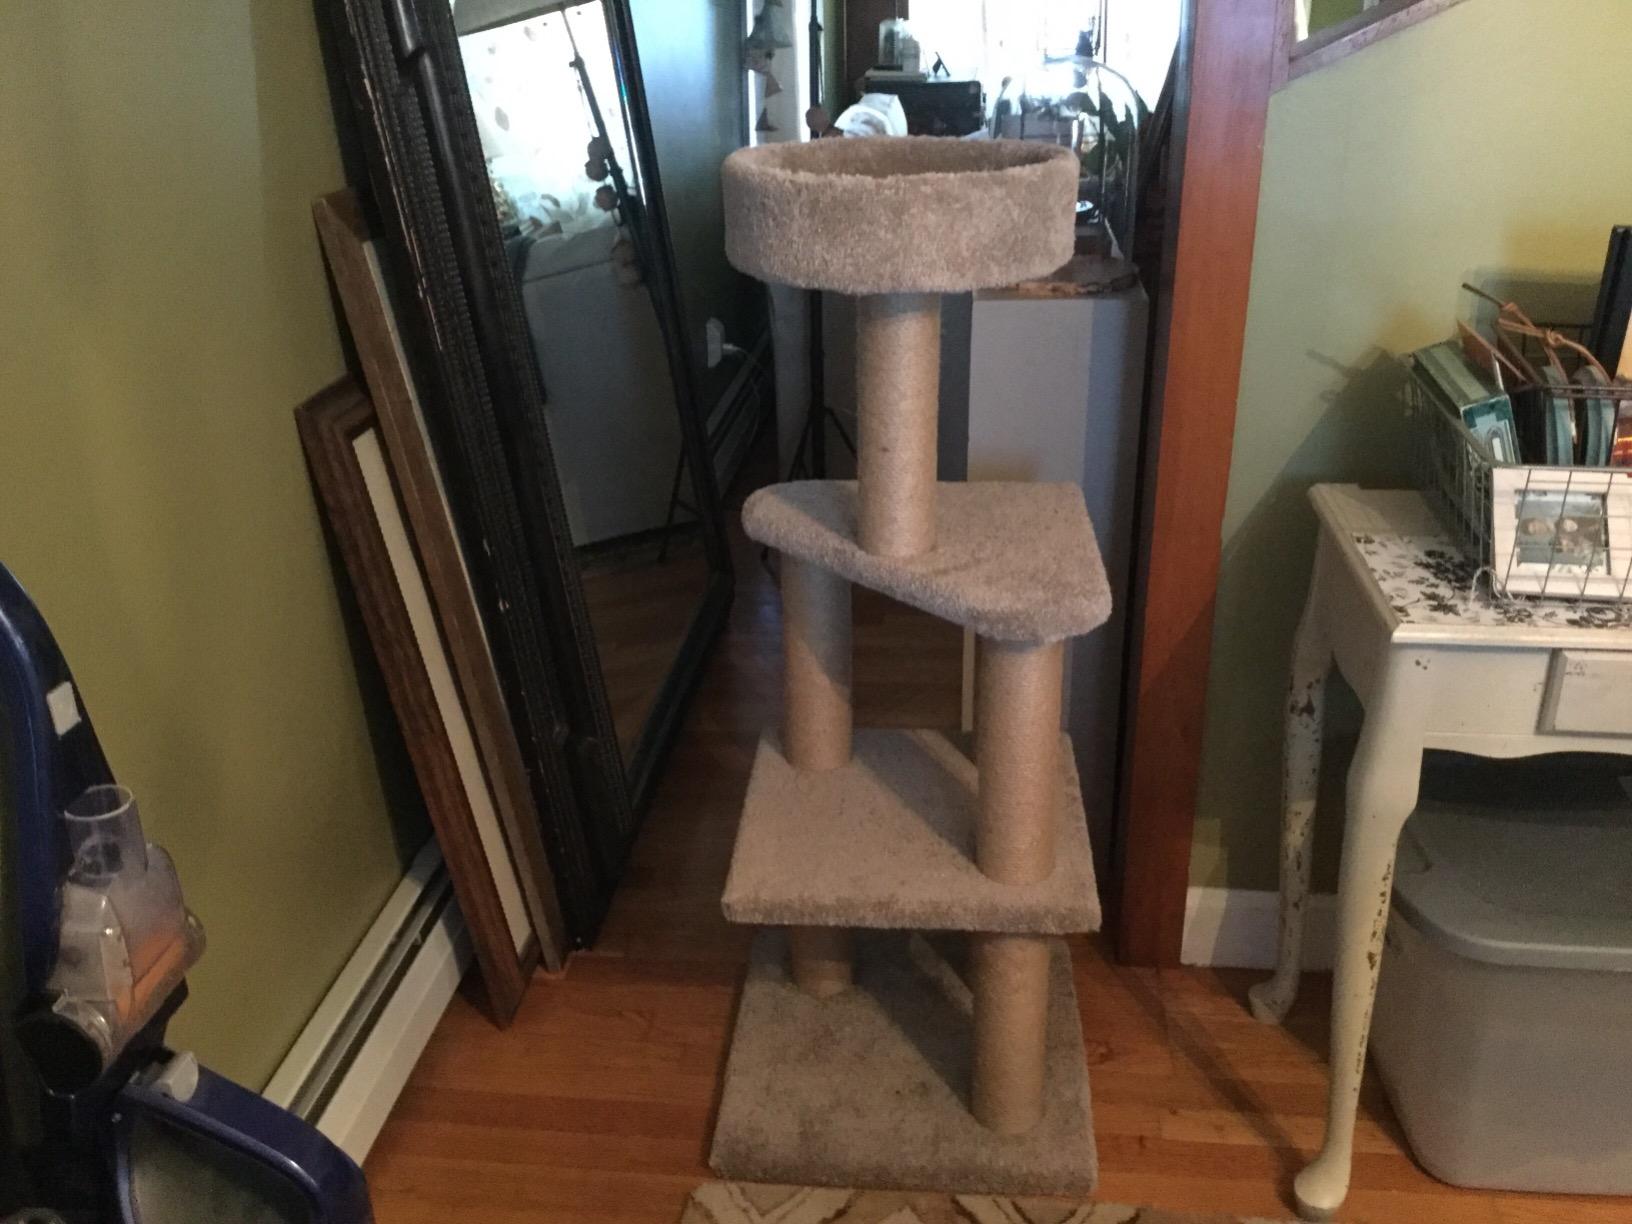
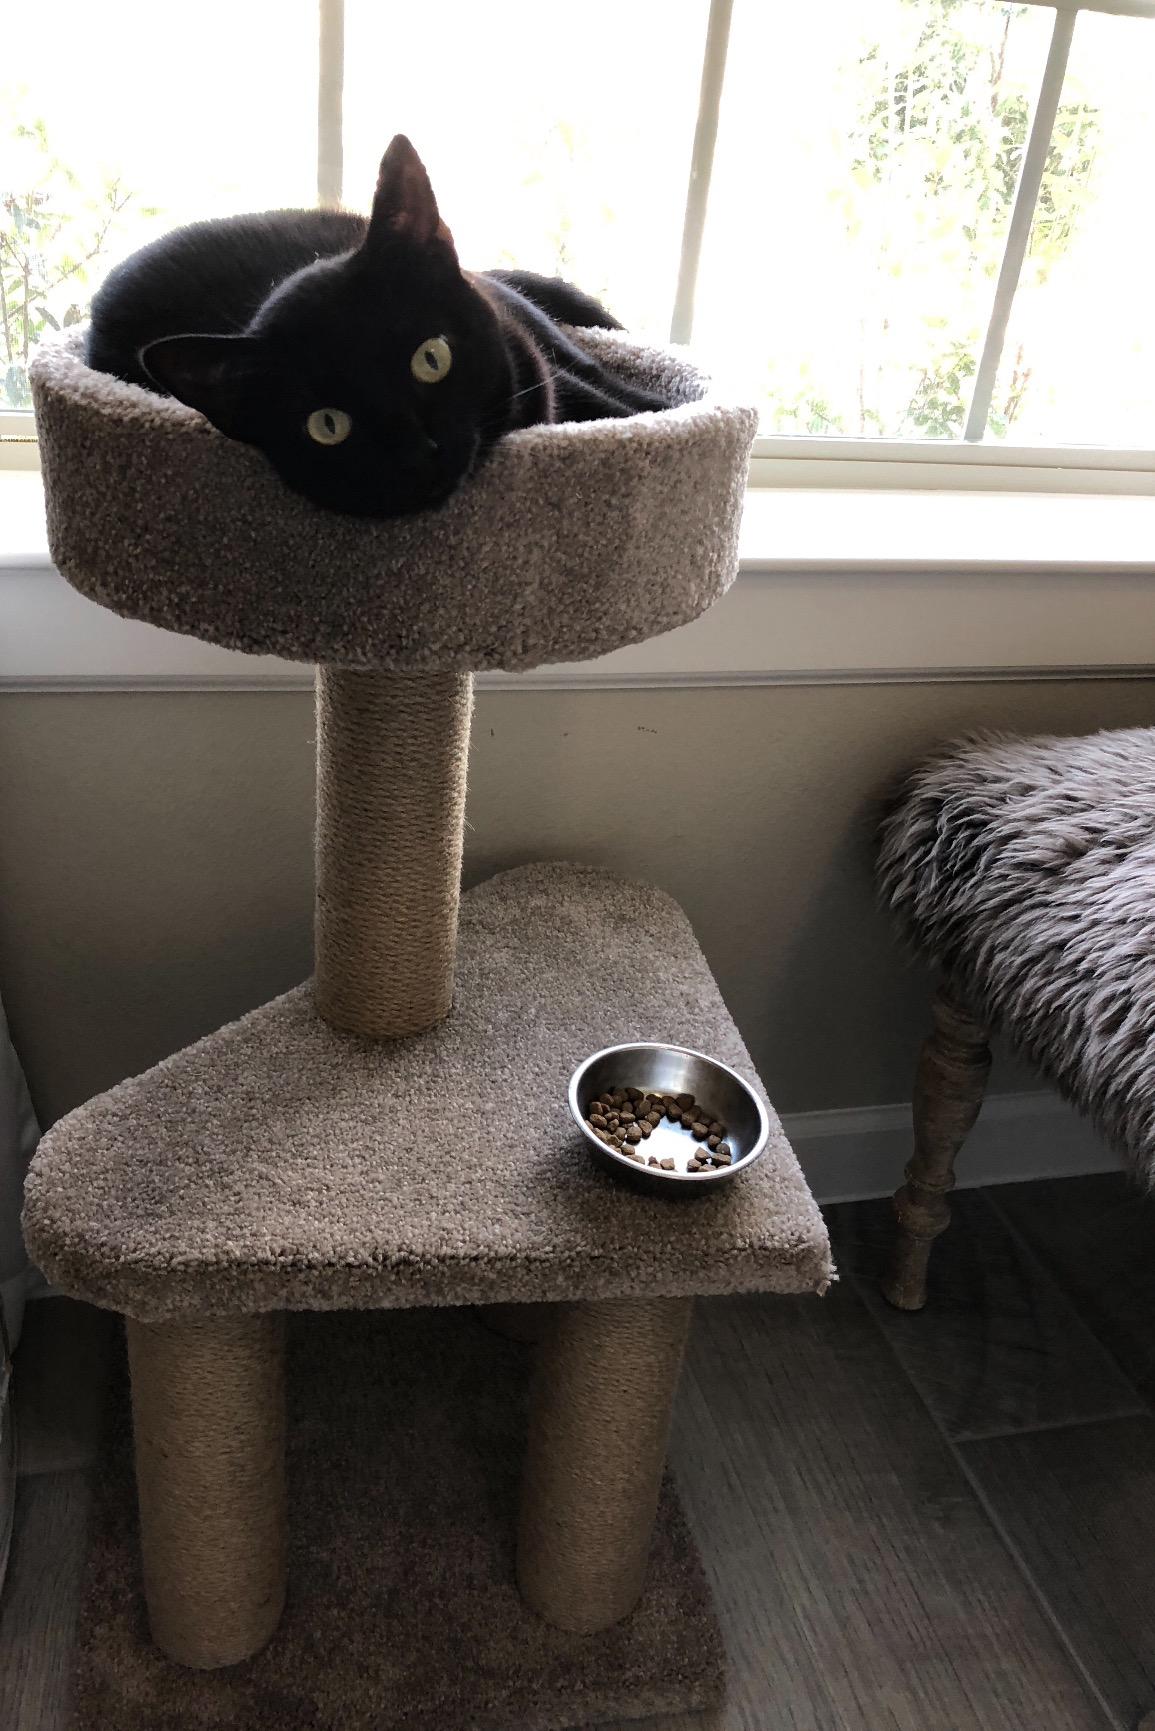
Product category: items_cat tree
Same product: no